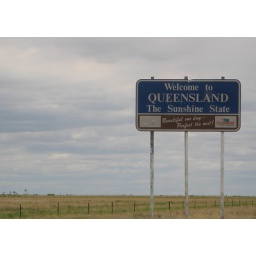
This sign greets you on Highway 66 as you cross in from the Northern Territories.